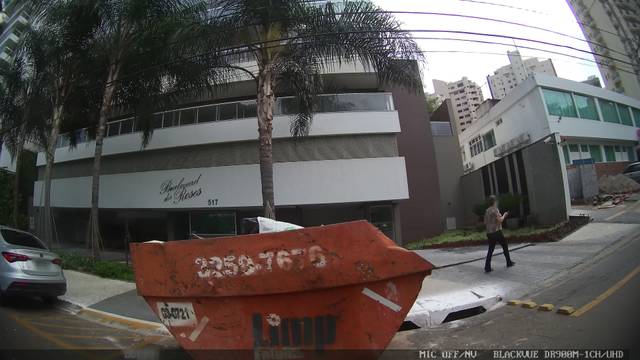
Region: Brazil
Coordinates: -16.682, -49.27